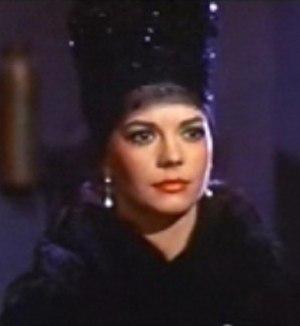
Warner Bros. Pictures est l'une des plus grandes sociétés de production et de distribution au monde, pour le cinéma et la télévision. C'est une filiale de WarnerMedia dont le siège social se situe à New York. Warner Bros. Pictures a elle-même plusieurs filiales dont Warner Bros. Television, Warner Bros. Animation et bien d’autres.
Gypsy, Vénus de Broadway est un film musical américain réalisé par Mervyn LeRoy, sorti le 1ᵉʳ novembre 1962.